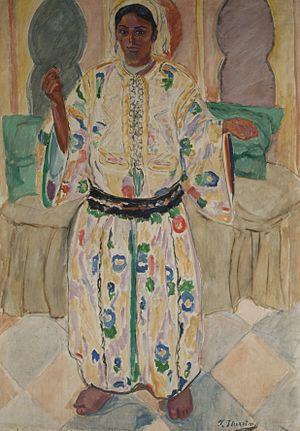
Francisco Iturrino est un peintre post-impressionniste espagnol, proche des fauvistes, et ayant passé une partie de sa carrière en France.